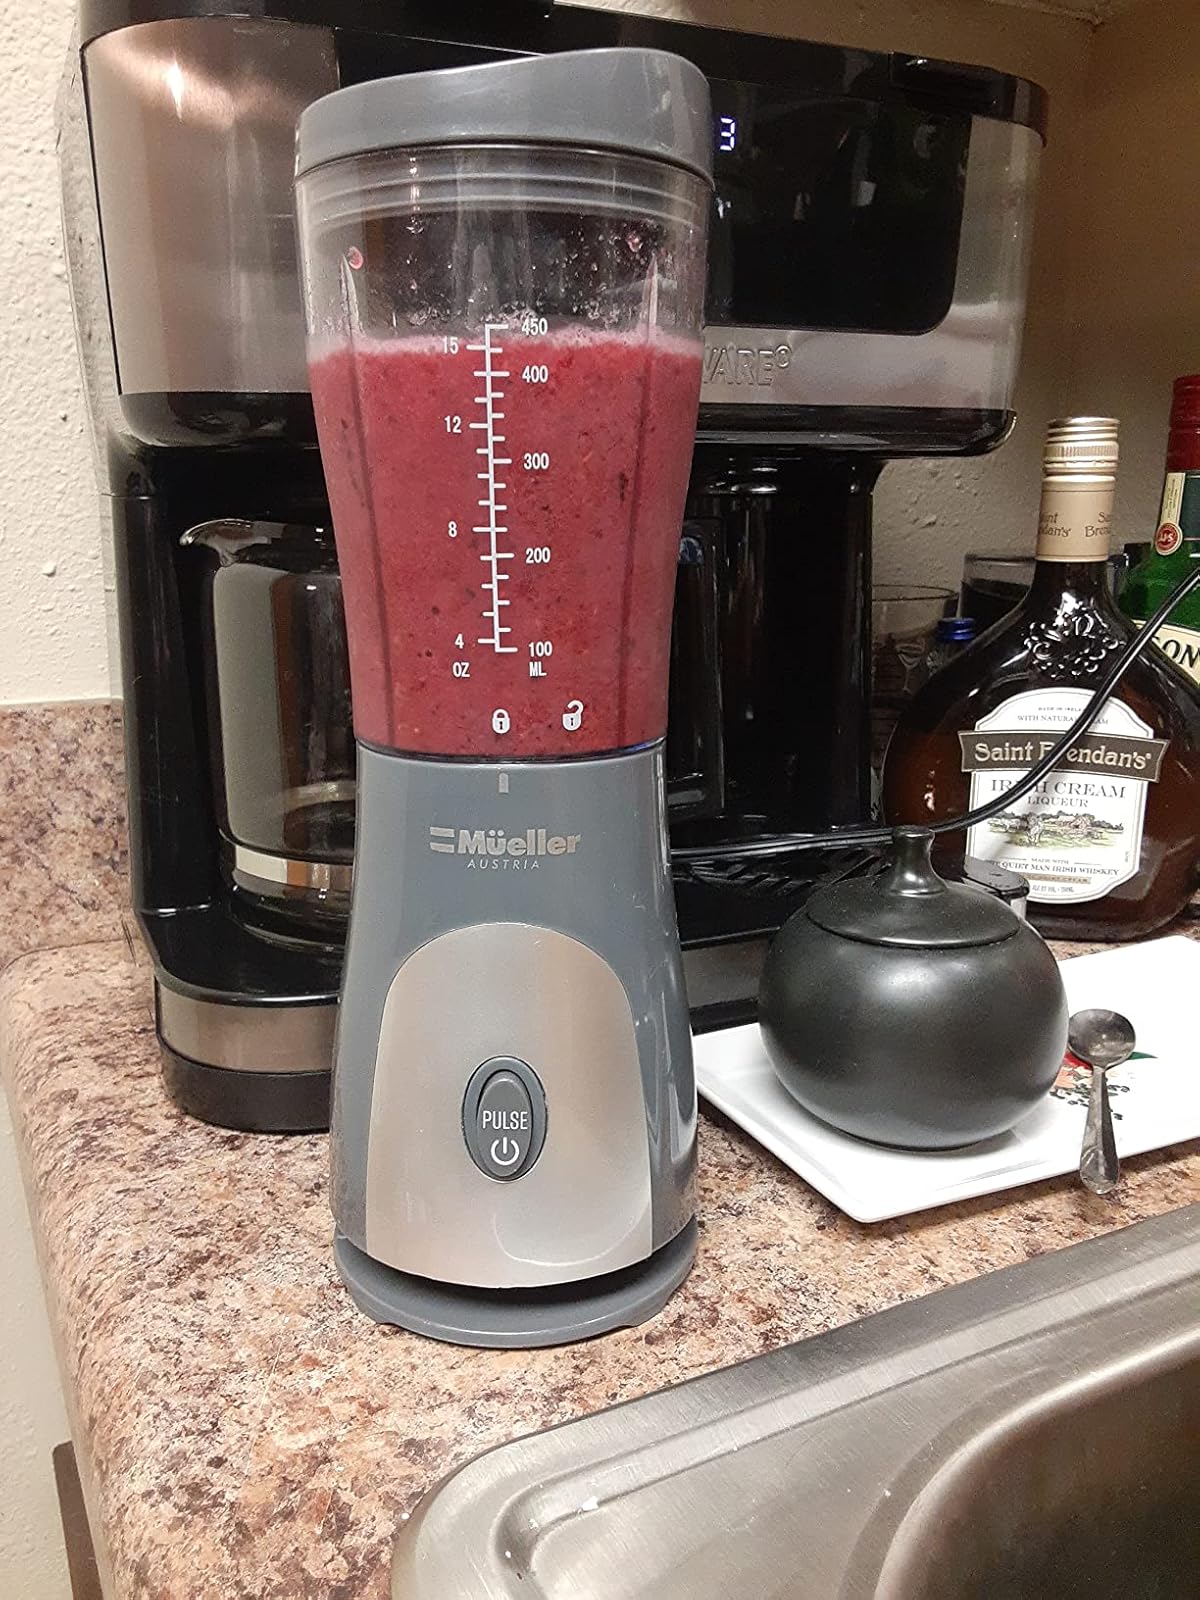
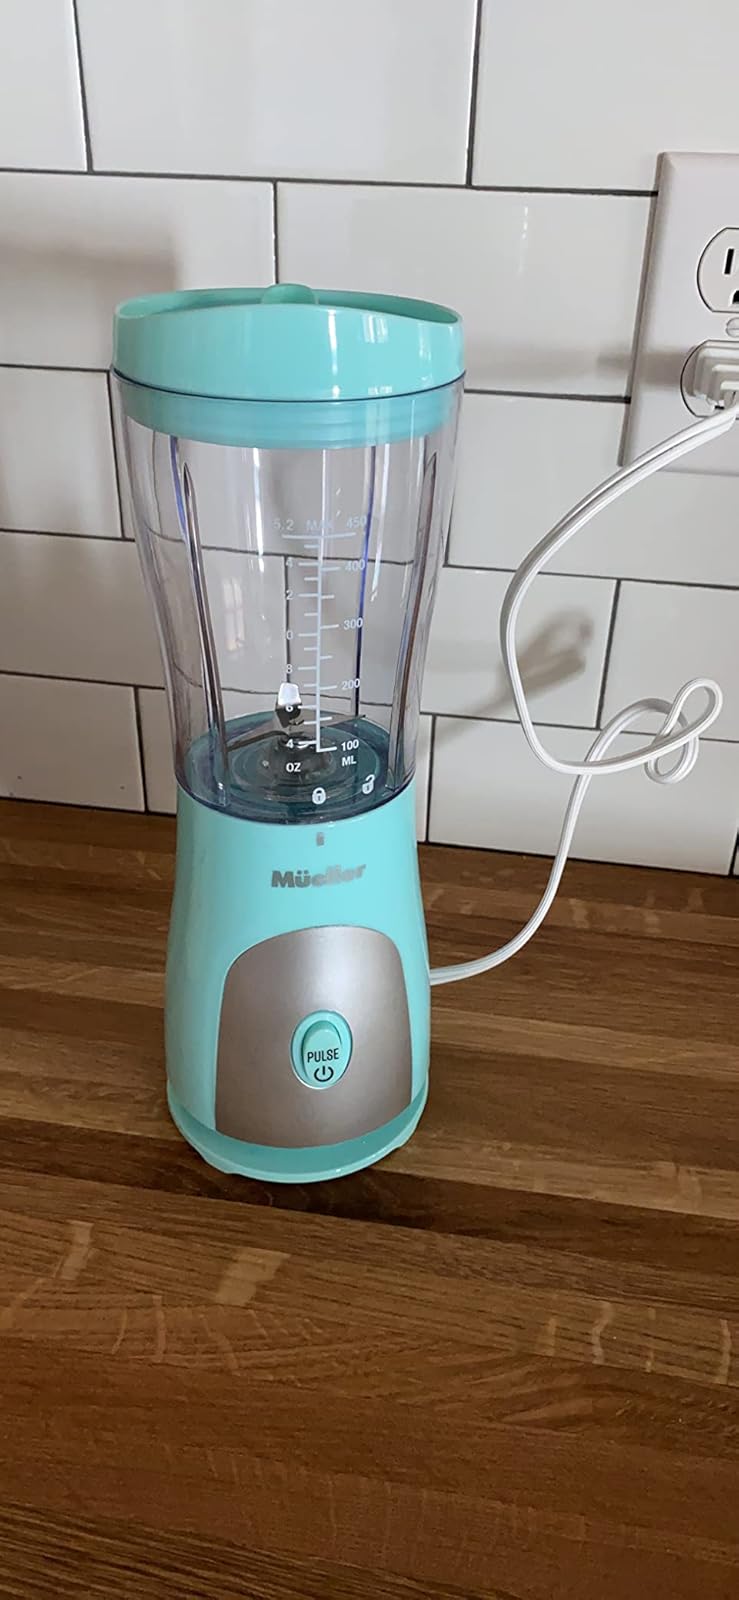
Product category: items_blender
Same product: no